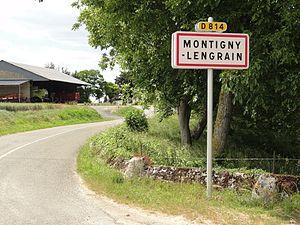
Montigny-Lengrain est une commune française située dans le département de l'Aisne, en région Hauts-de-France.